History of Transylvania

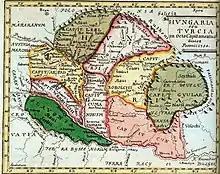
Map according to the "Gesta Hungarorum" (János Tomka Szászky, 1750)

The earliest Hungarian artifacts found in Transylvania date to the first half of the 10th century. The very typical feature of the Asian Hun and European Hun cemeteries is the partial horse burials, almost in all Hun graves there are only remain of horses. Outside the Huns, only the Hungarians used partial horse burials. This ancient tradition that went through centuries, it is easily identifiable in the Huns and Hungarians graves. Archeologists also found this kind of horse burial in Transylvania. During joint research, archaeologists from the University of Sibiu (Romania) and the University of Tübingen (Germany) excavated one of the most important Hungarian cemeteries from the time of the Hungarian conquest near Orăștie (Szászváros in Hungarian) in 2005. According to Romanian archeologist Marian Tiplic, the excavated graves refer to the second generation of Hungarian conquerors, the skeletons found here are the remains of the Gyula tribe. It was a permanent settlement, the location of which, on top of a hill, suggests that the goal of the Hungarian was to control the valley of the Mureș. Hungarian cemeteries from the 9th and 10th centuries were also unearthed at Cluj-Napoca (Kolozsvár in Hungarian), Gâmbaș (Marosgombás in Hungarian), and other Transylvanian sites. A coin minted under Berthold, Duke of Bavaria (reign 938–947) found near Turda indicates that Transylvanian Magyars participated in western military campaigns. Although their defeat in the 955 Battle of Lechfeld ended Magyar raids against western Europe, raids on the Balkan Peninsula continued until 970. Linguistic evidence suggests that after their conquest, the Magyars inherited the local social structures of the conquered Pannonian Slavs; in Transylvania, there was intermarriage between the Magyar ruling class and the Slavic élite.